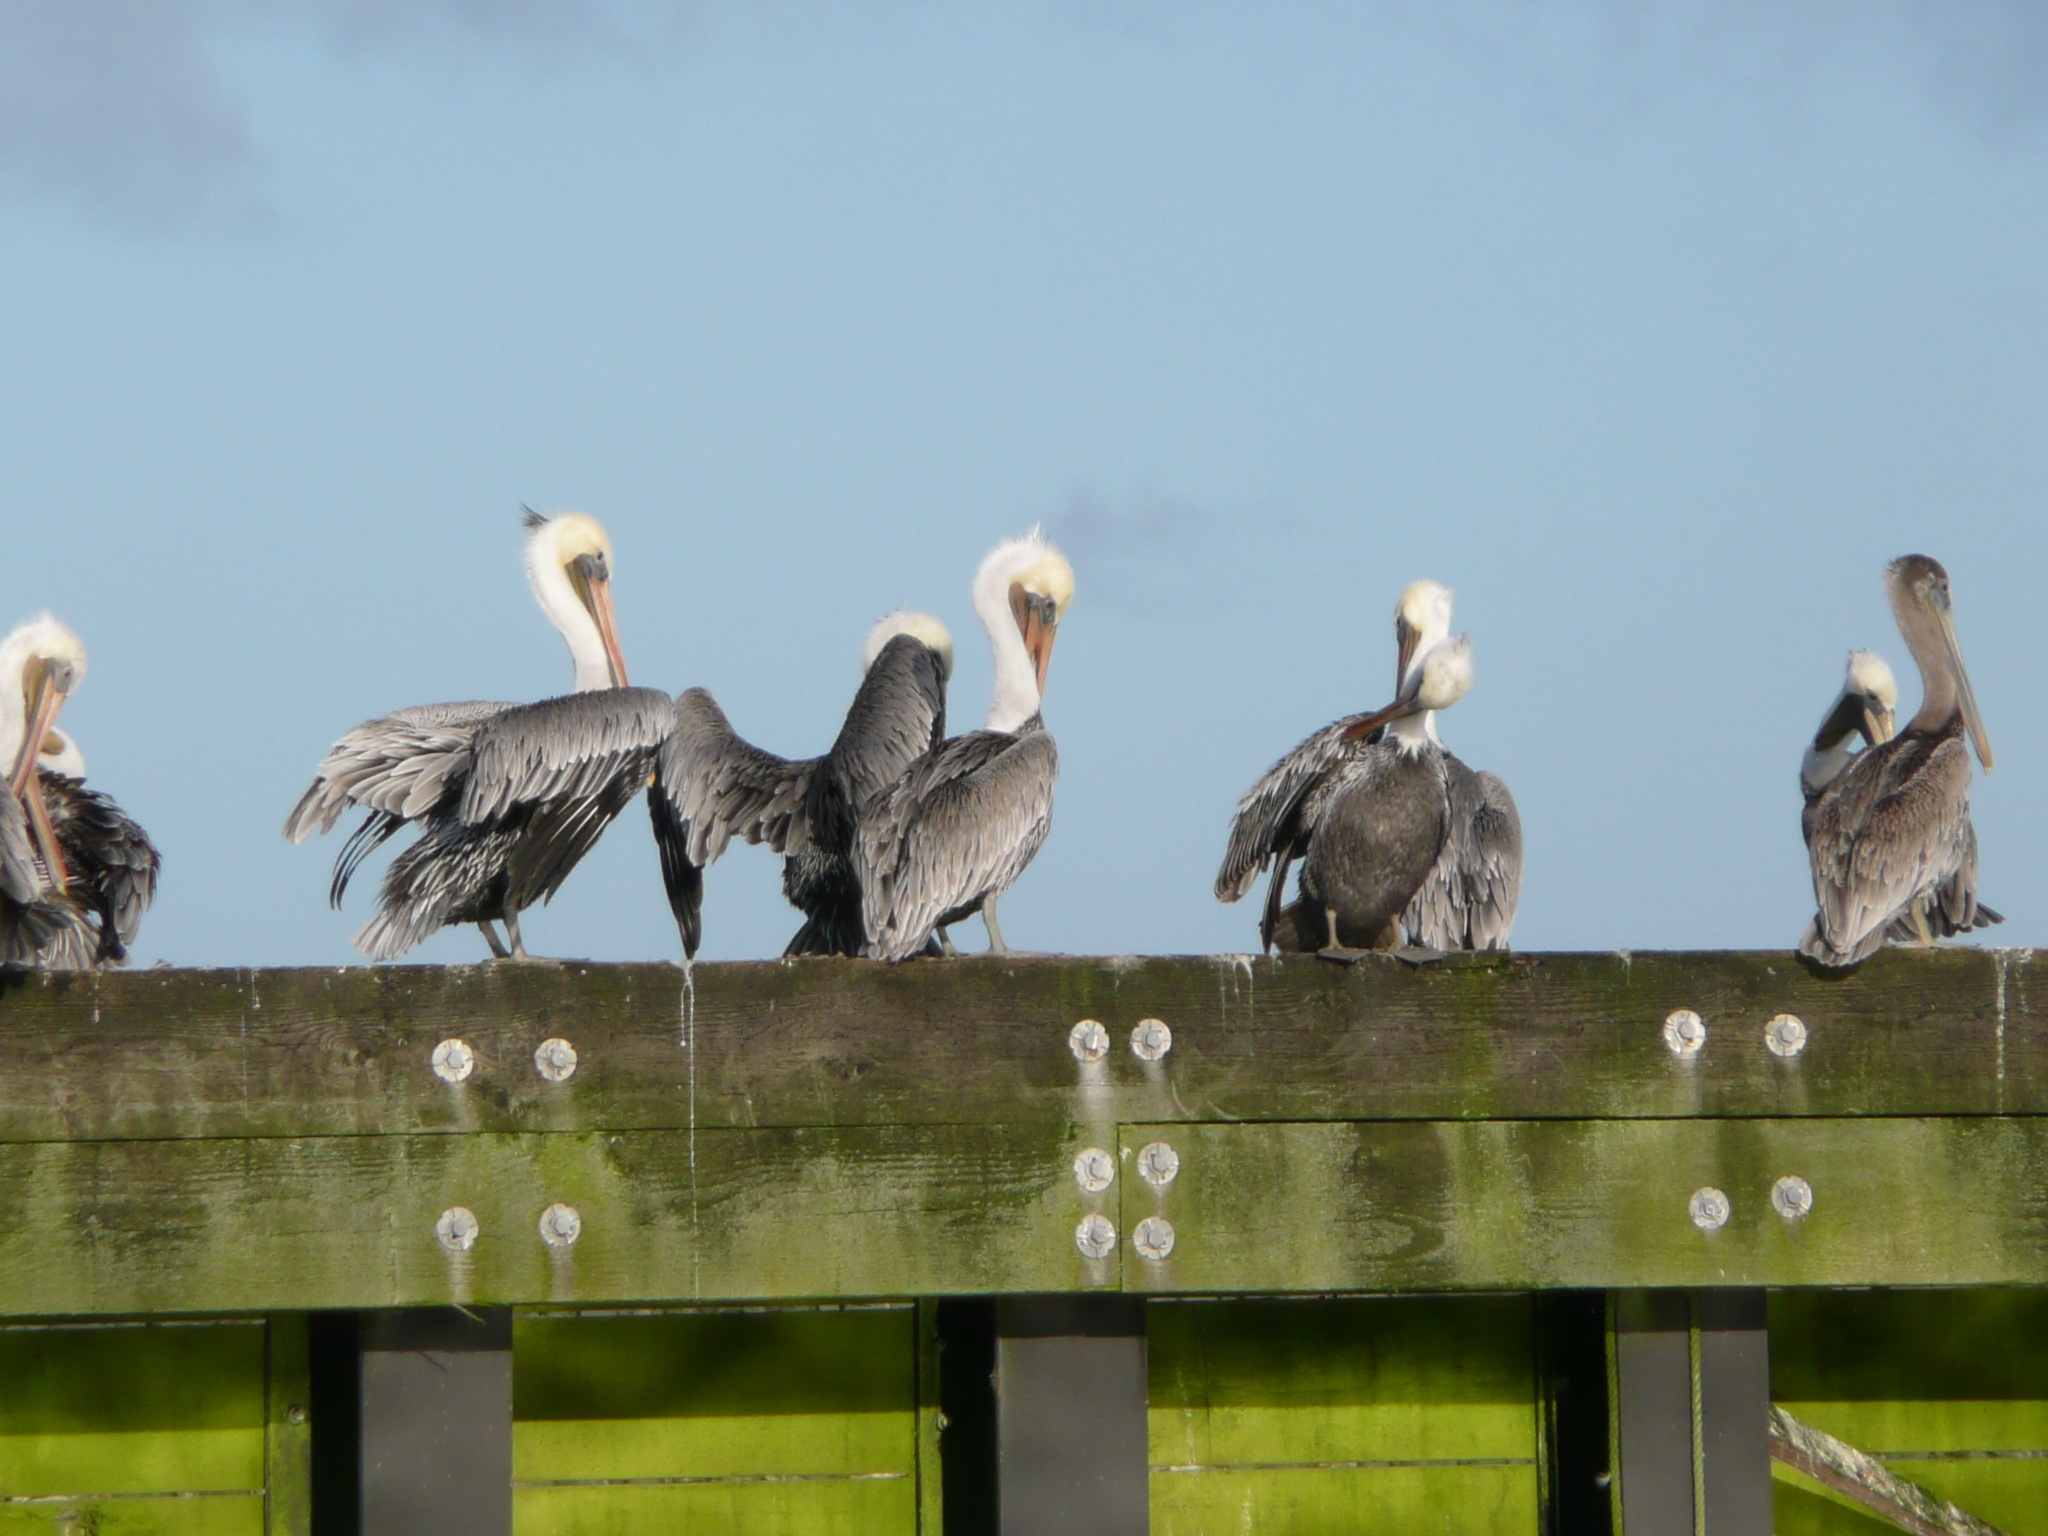
bird, pelican, seabird, wildlife, beak, clean, fauna, plumage, vertebrate, pelicans